Mikkeller

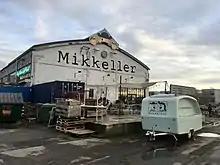
Mikkeller Baghaven is an event center in Copenhagen focusing on DJ music.

Mikkeller is a craft brewery founded in 2006 in Copenhagen, Denmark, that was originally based on the so-called "cuckoo", "phantom" or "gypsy brewer" ethos; that is, the company does not operate an official brewery and, instead pays a brewery in Belgium to produce their beer. The company now operates several brewpubs, such as Warpigs in Copenhagen and Mikkeller Brewpub London. Mikkeller was founded by two home brewers: Mikkel Bjergsø, a high school teacher, and journalist Kristian Klarup Keller. Both sought to introduce their home-brewed beer to the public and to "challenge beer friends with intense new tastes", drawing inspiration from the American breweries that "aren't afraid to play and break all the rules".